Poilly-lez-Gien

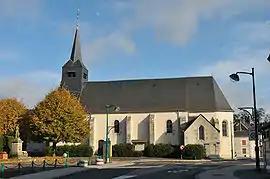
The church in Poilly-lez-Gien

Poilly-lez-Gien (literally "Poilly near Gien") is a commune in the Loiret department, located in north-central France.